SORA self-propelled howitzer

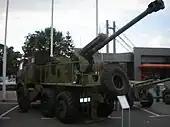
Sora 122mm self-propelled gun-howitzer on display at "Partner 2009" military fair.

The first prototype of SORA was publicly demonstrated in 2009, representing a fairly simple installation of the 122mm D-30J howitzer on a wheeled chassis.